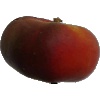
Label: Nectarine Flat 1